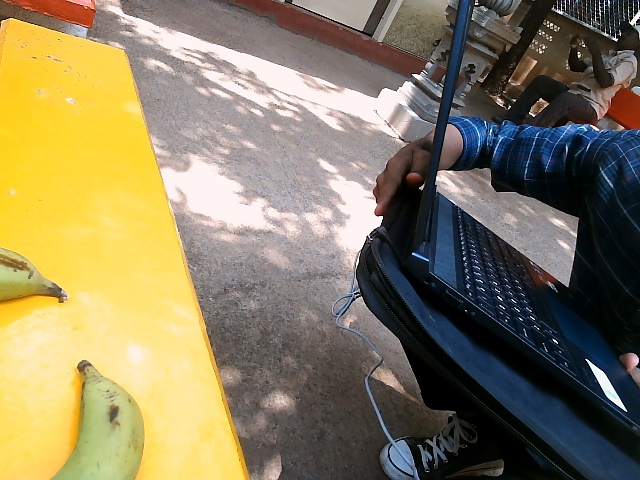
Label: Raw_Banana